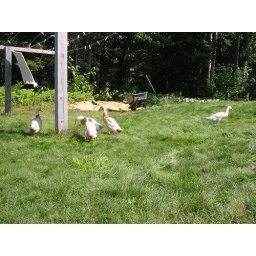
ducks search for lost contact lens in grass